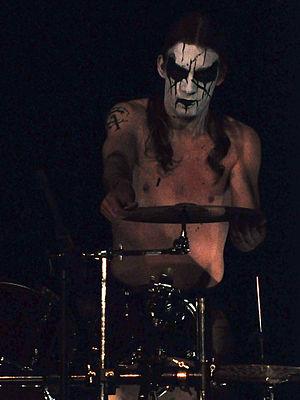
Carach Angren, groupe de Black Metal symphonique des Pays-Bas, lors de leur premier concert en France à Evreux, le 21 Février 2009